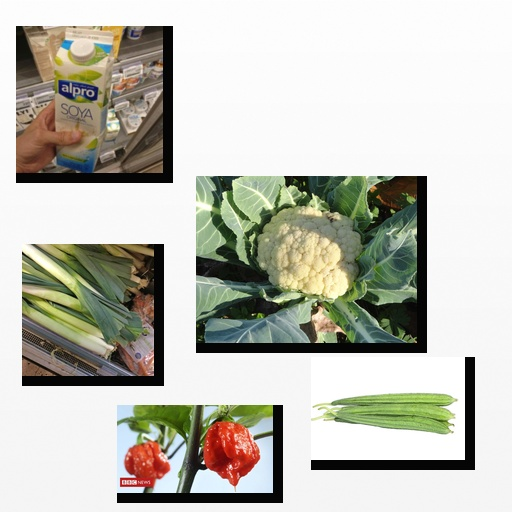
Food items: soy_milk, chili_pepper, cauliflower, leek, ridge_gourd